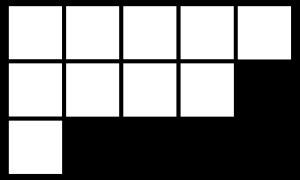
Les tableaux de Young sont des objets combinatoires qui jouent un rôle important en théorie des représentations des groupes et dans la théorie des fonctions symétriques. Ils permettent en particulier de construire les représentations irréductibles du groupe symétrique, ainsi que celles du groupe général linéaire sur le corps des complexes. Les tableaux de Young ont été introduits par Alfred Young, un mathématicien de l'université de Cambridge, en 1900. Ils ont été appliqués à l'étude du groupe symétrique par Georg Frobenius en 1903. Leur théorie a été développée par de nombreux mathématiciens, parmi lesquels Percy MacMahon, W. V. D. Hodge, G. de B. Robinson, Gian-Carlo Rota, Alain Lascoux, Marcel-Paul Schützenberger et Richard P. Stanley.